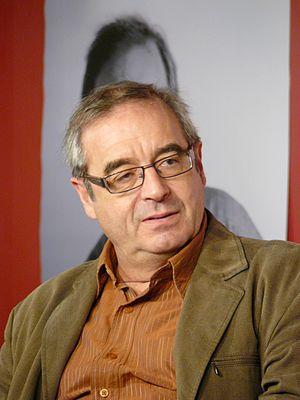
Pascal Picq lors de la présentation de son livre Il était une fois la paléoanthropologie à la FNAC Montparnasse le 2 novembre 2010.
Novembre